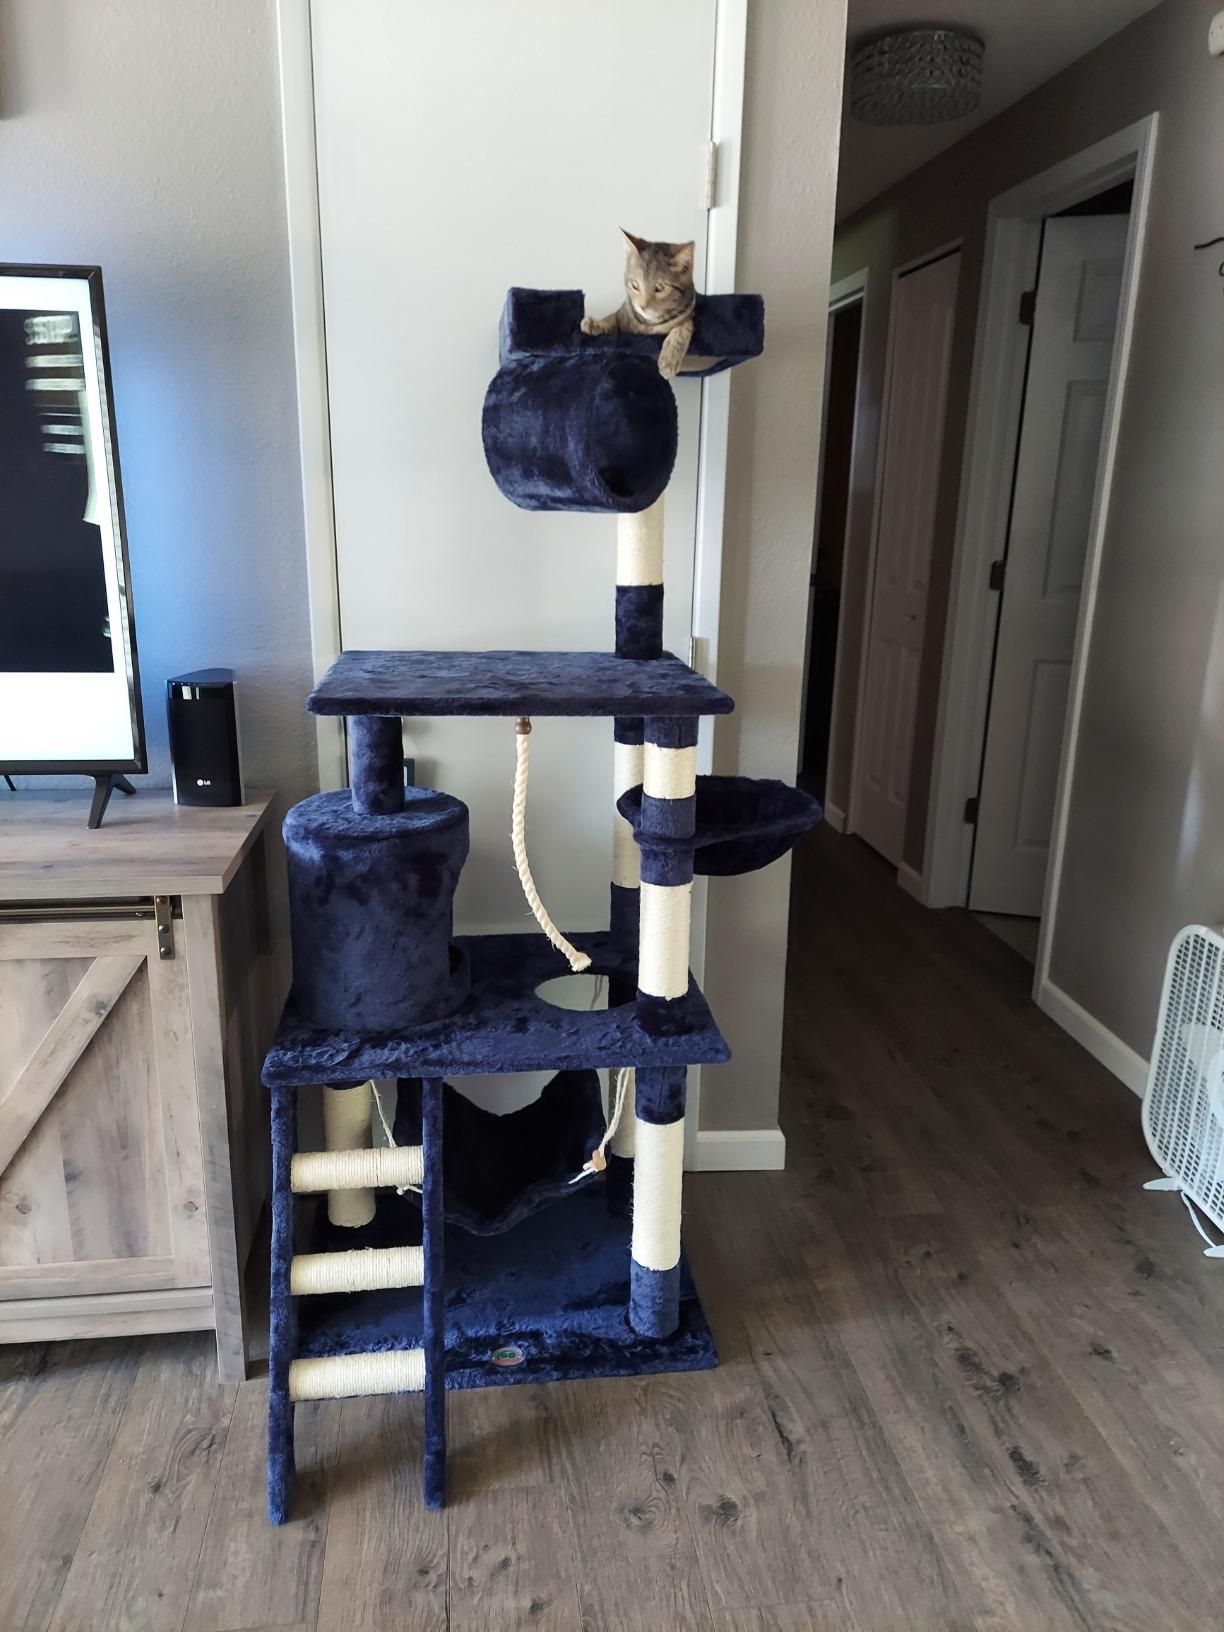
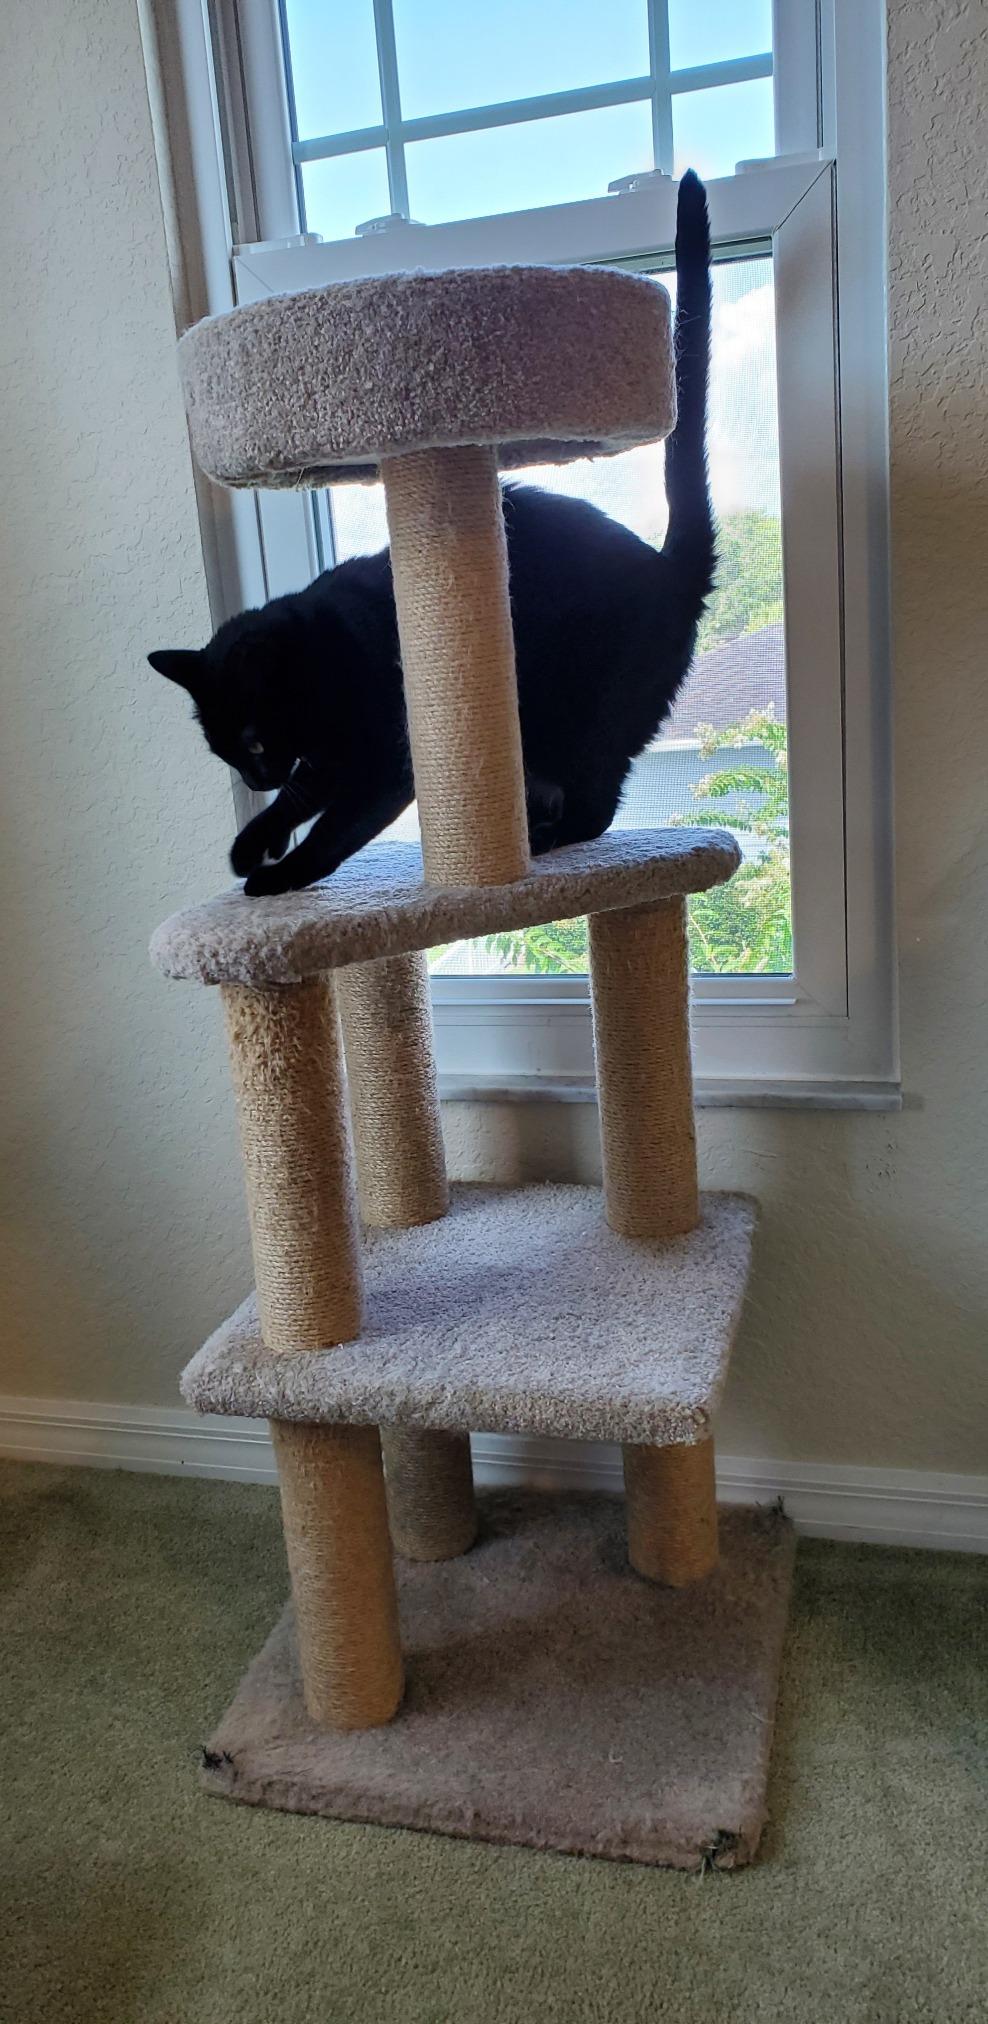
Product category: items_cat tree
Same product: no